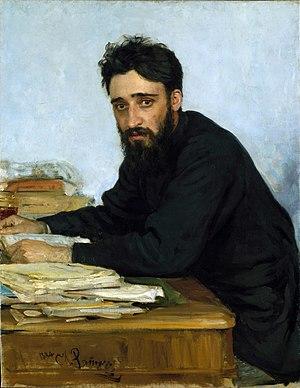
Ilia Iefimovitch Répine est un peintre russe né le 24 juillet 1844 et mort le 29 septembre 1930 à Kuokkala.
Vsevolod Mikhaïlovitch Garchine est un nouvelliste russe.